Warwick Medical School

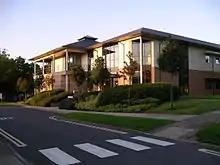
The Medical Teaching Centre

The school was established as a collaborative venture with the University of Leicester. Professor Ian Lauder was appointed Dean of the joint school. The first students to study at Warwick arrived in September 2000. The school had temporary headquarters on the main University of Warwick campus until the Medical Teaching Centre was completed in August 2001 and was formally opened by the Secretary of State for Health in 2002. In 2003 Professor Yvonne Carter was appointed as Vice-Dean, before taking on the role of Dean of Warwick Medical School the following year. .